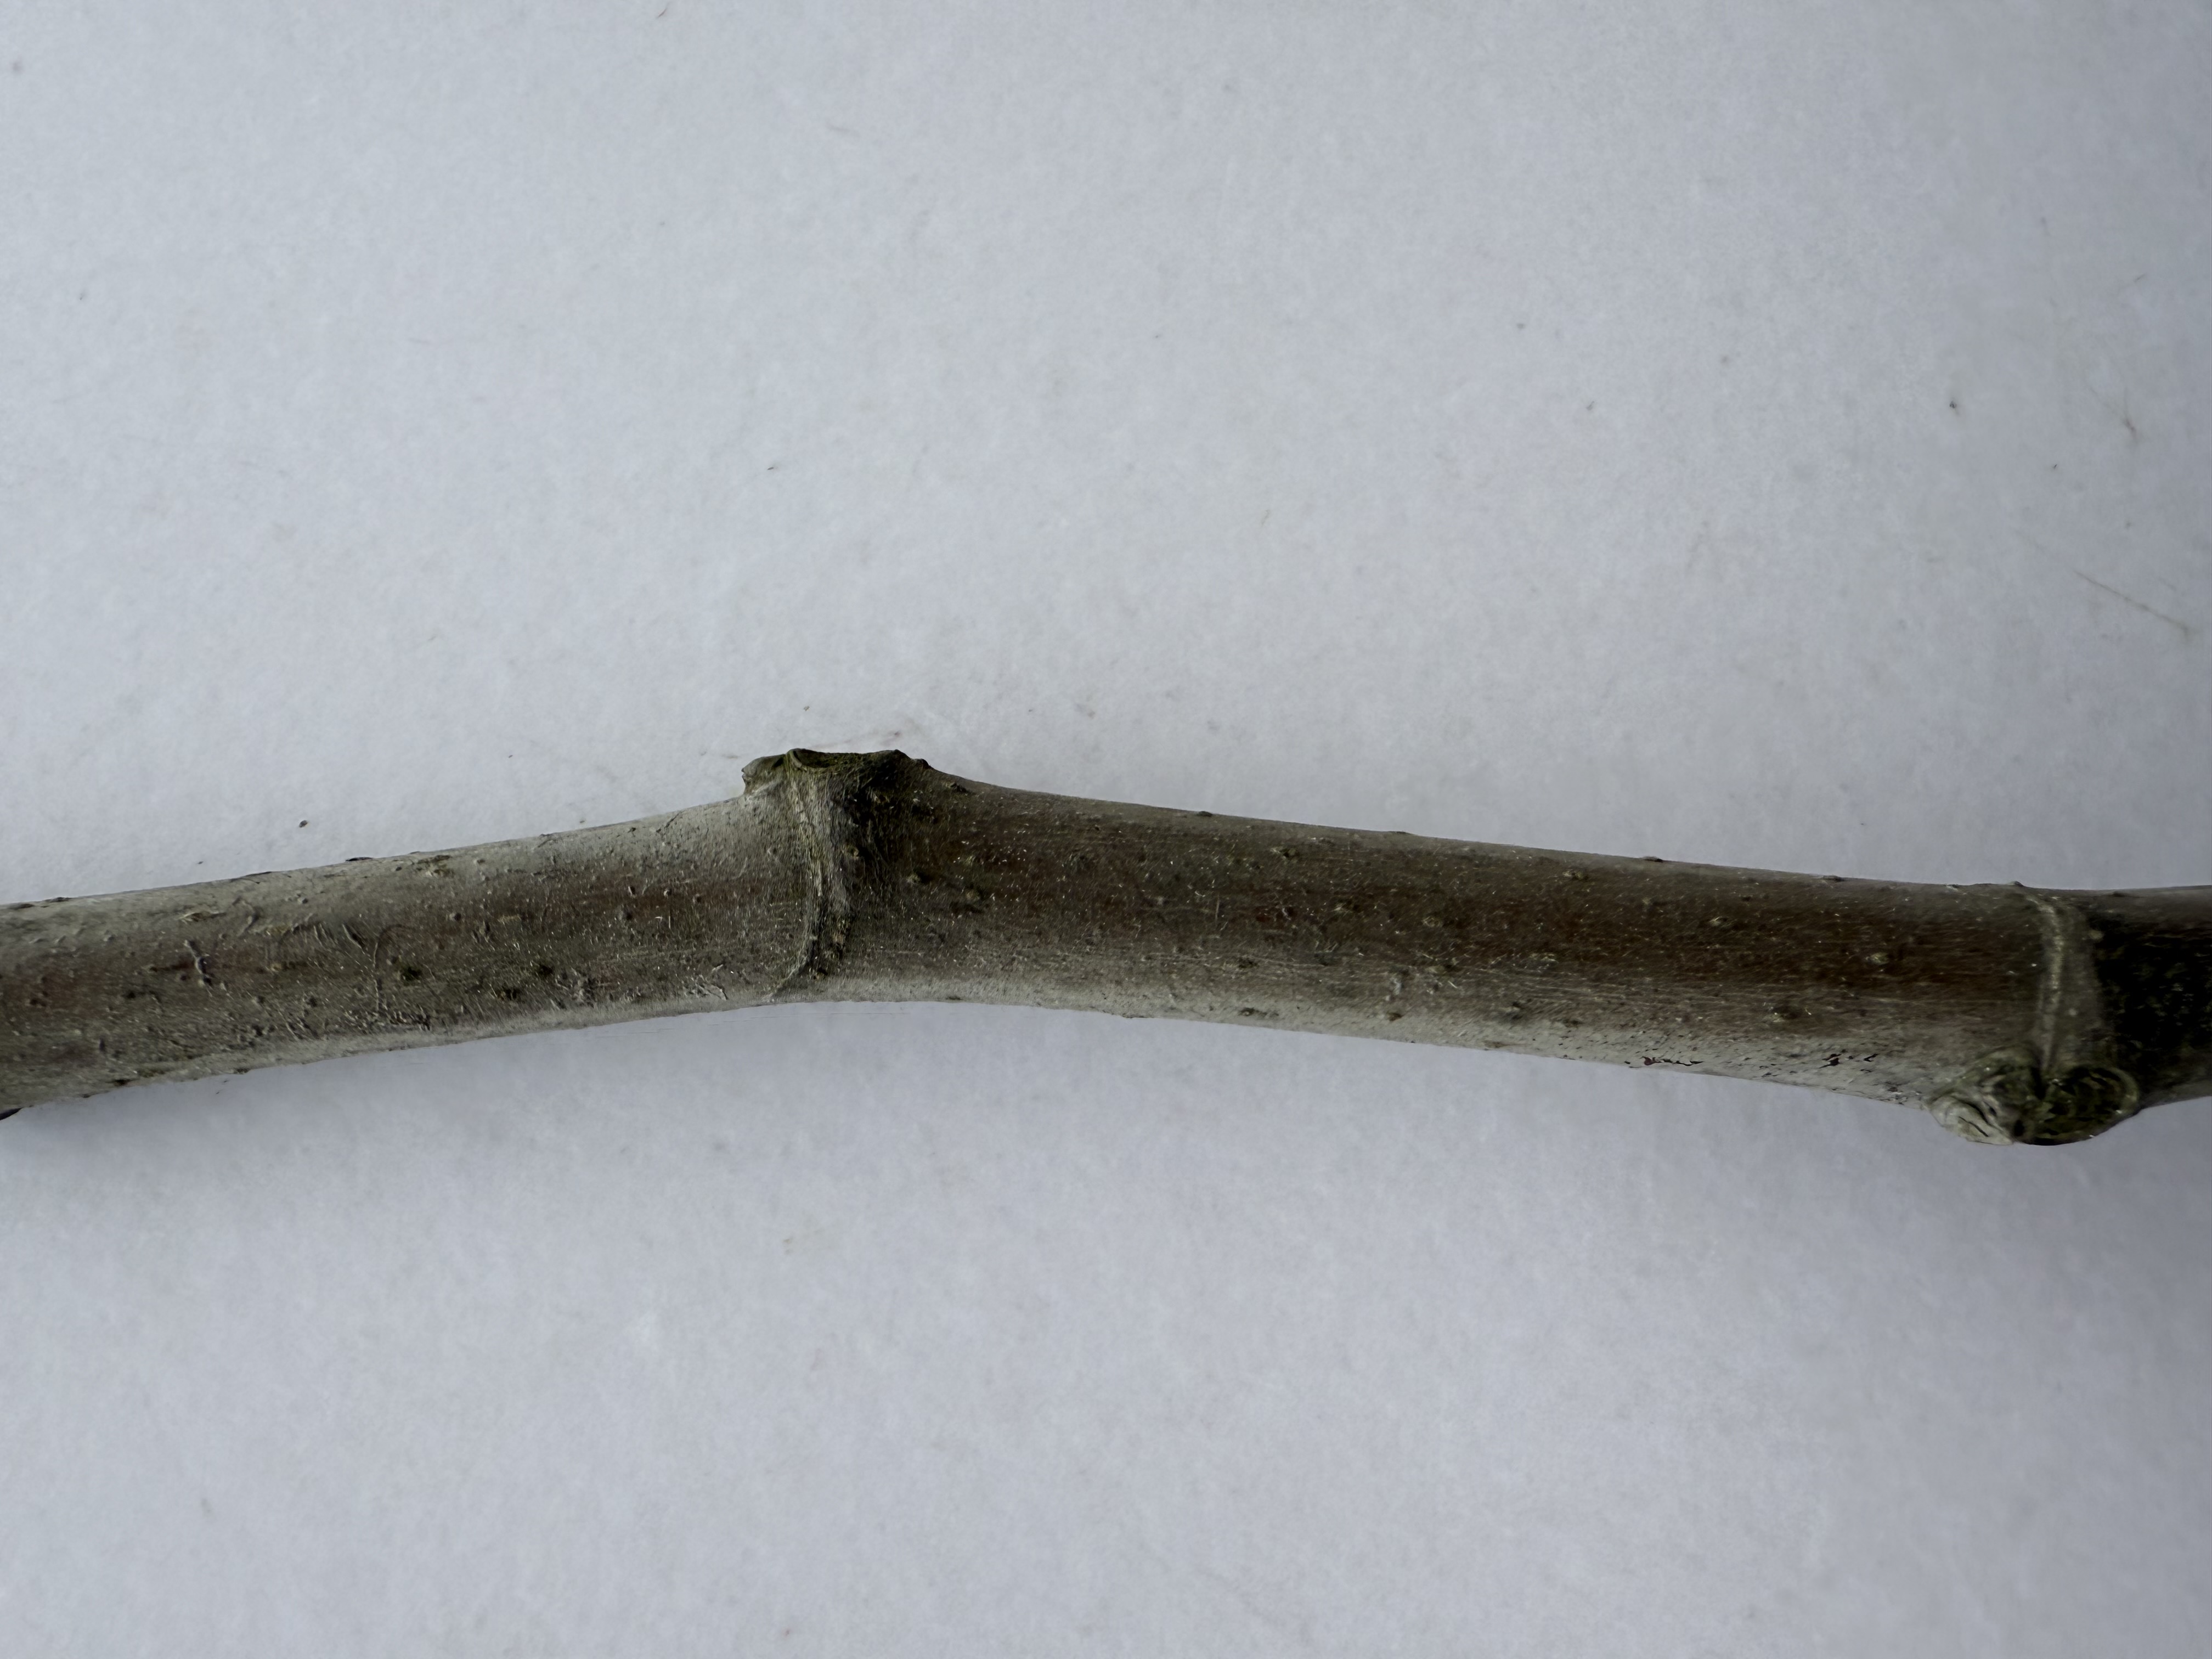
Variety: Black Fig